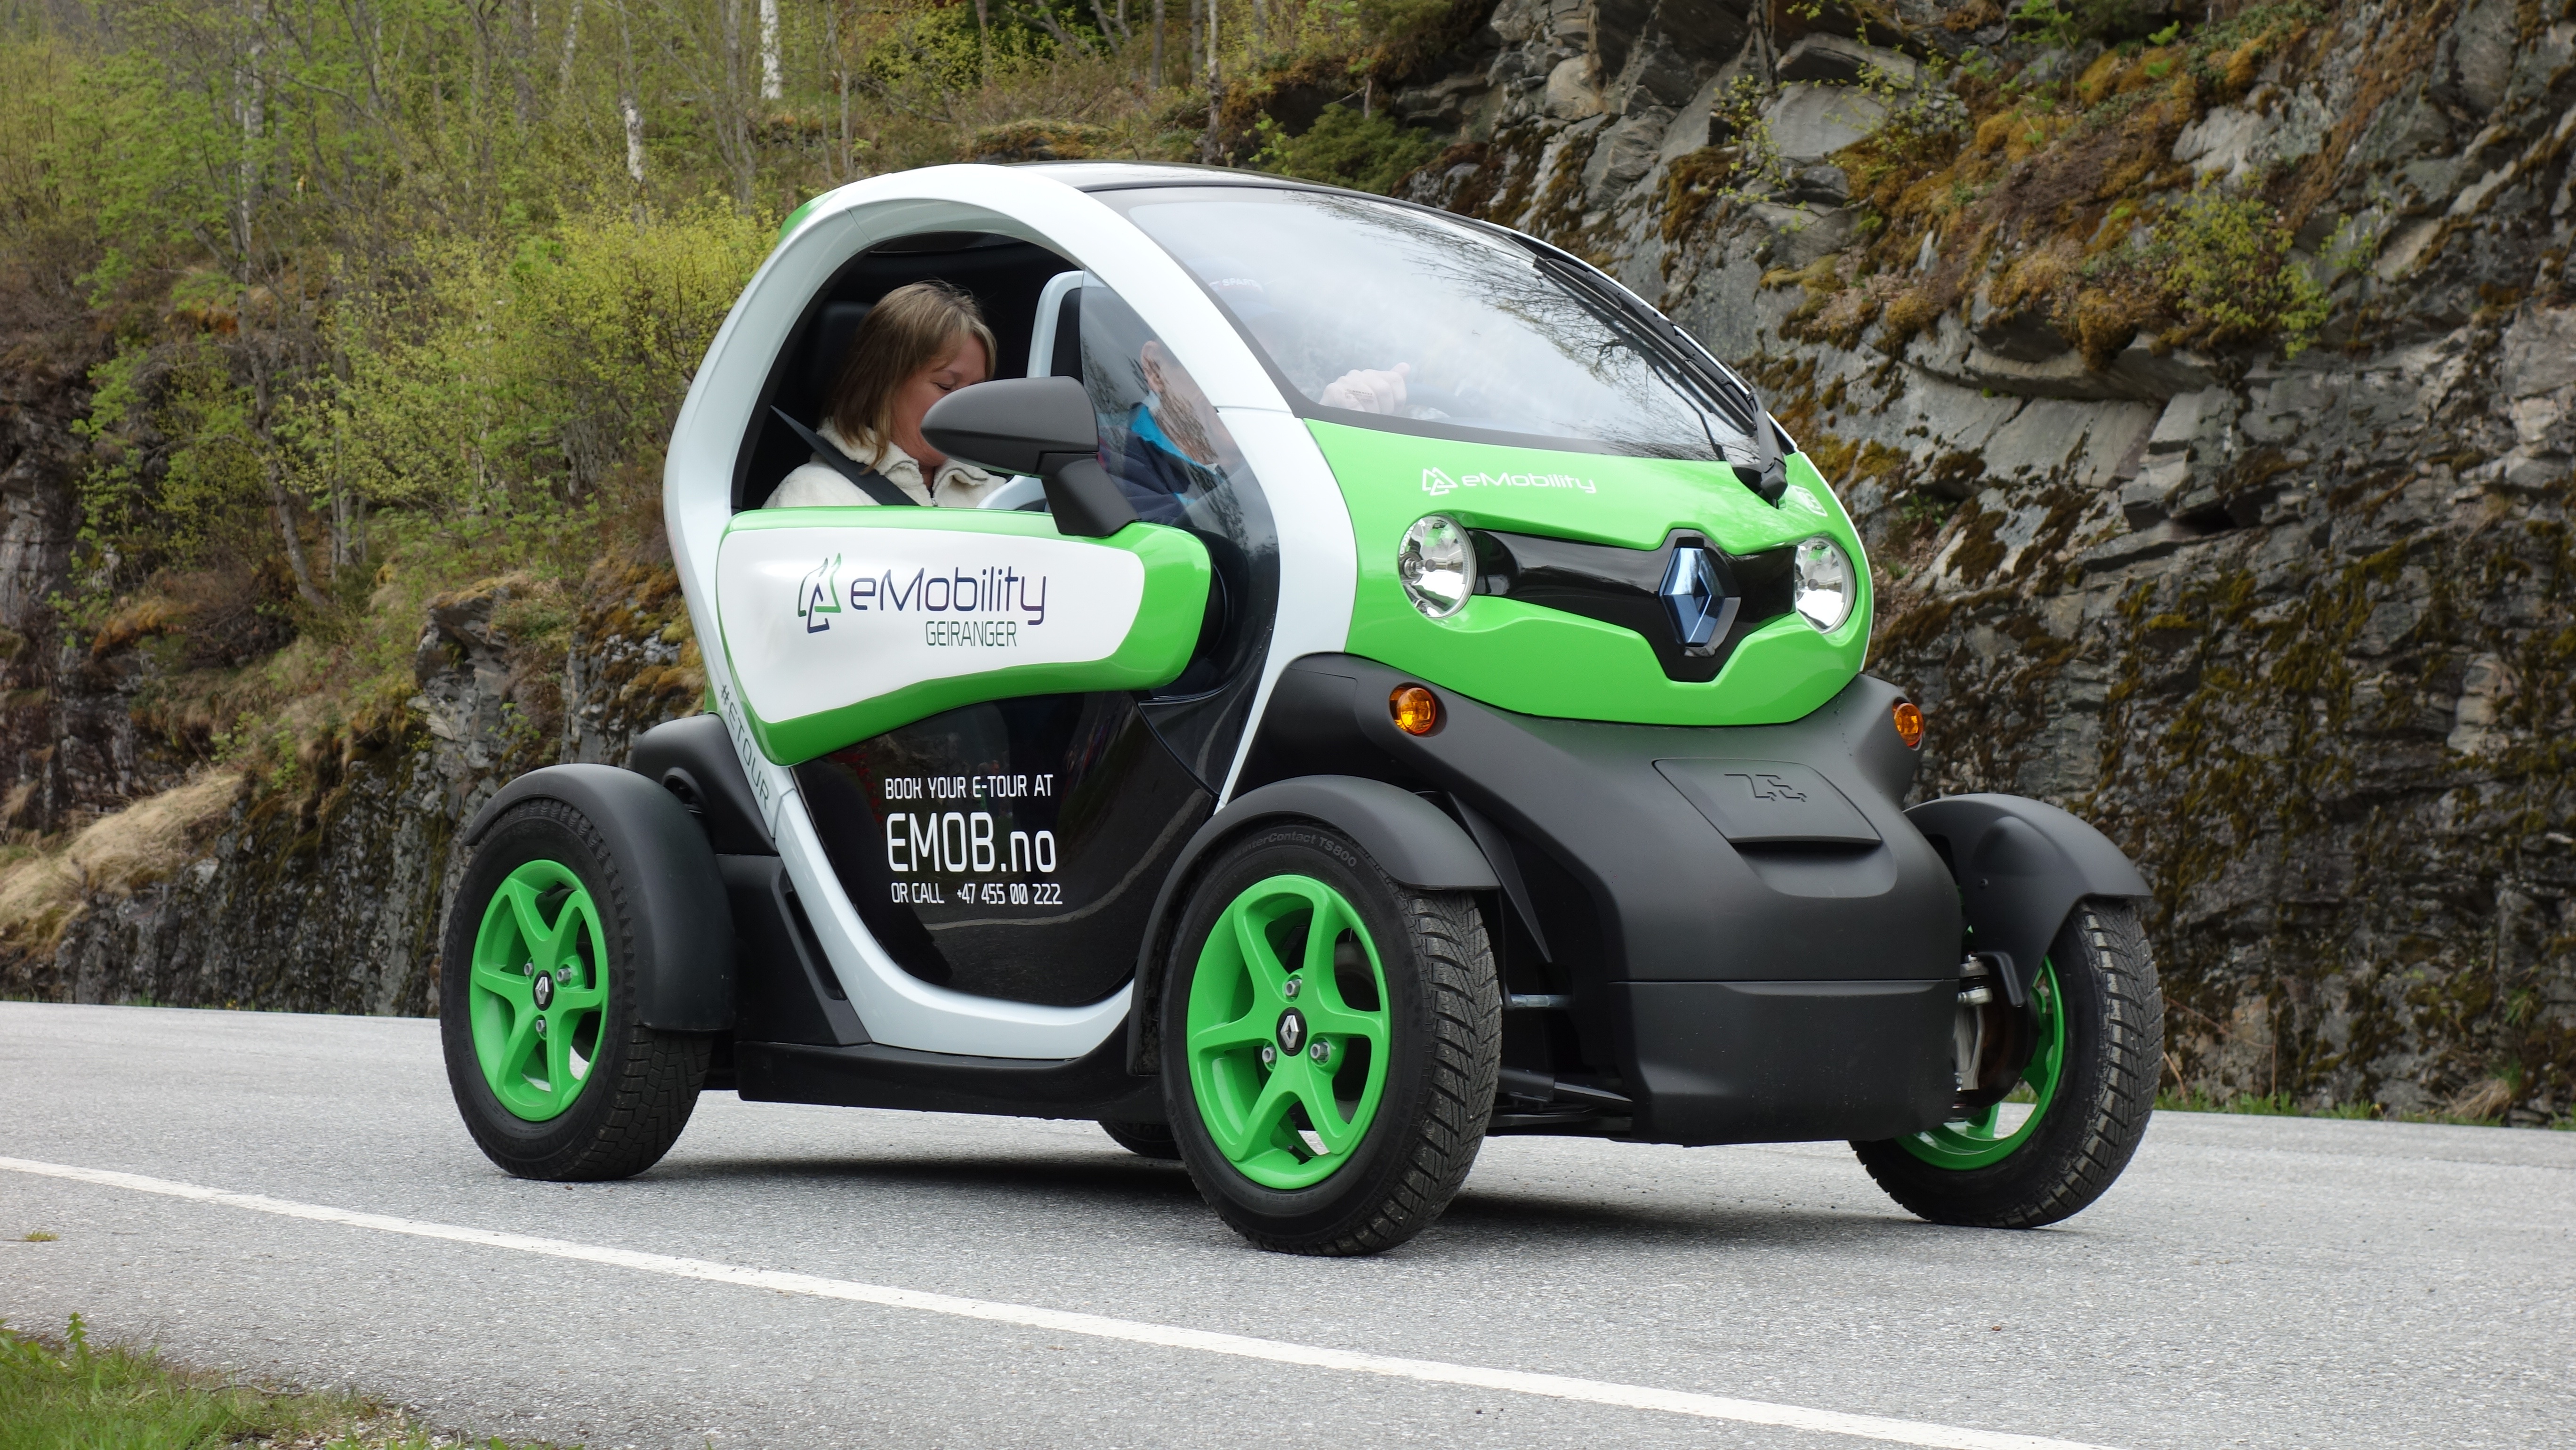
car, wheel, transport, vehicle, motor vehicle, product, durable, electric car, city car, electric vehicle, mode of transport, automotive exterior, compact car, automotive design, automotive tire, mid size car, bee car, vehicle door, automotive wheel system